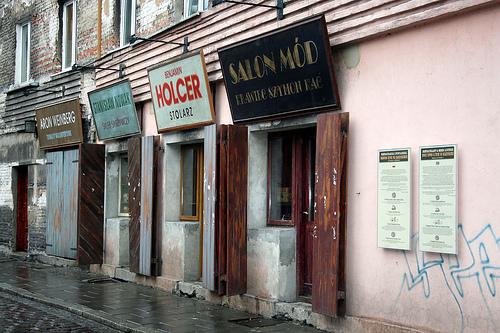
Weather: rain or strom